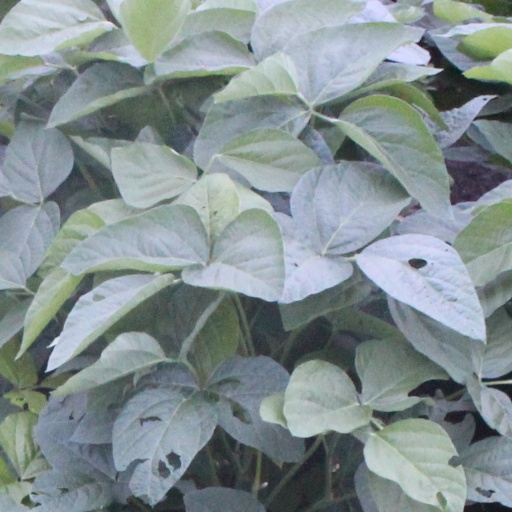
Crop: soybean